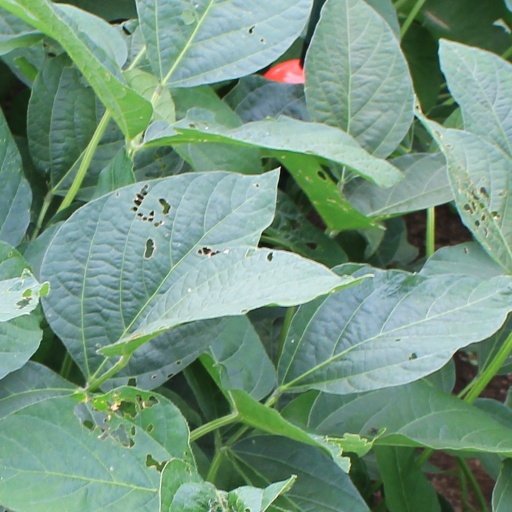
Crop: soybean